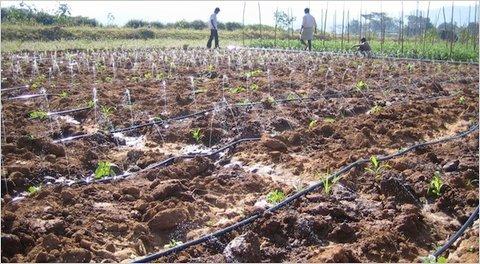
Shamba la kilimo linaonekana likimwagiliwa maji kwa kutumia mfumo wa umwagiliaji wa matone . Mimea midogo imepandwa kwenye udongo wa rangi ya kahawia, na mabomba meusi yamepangwa kwa utaratibu yakitoa maji. Watu wanaonekana wakifanya kazi shambani.